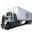
Label: truck